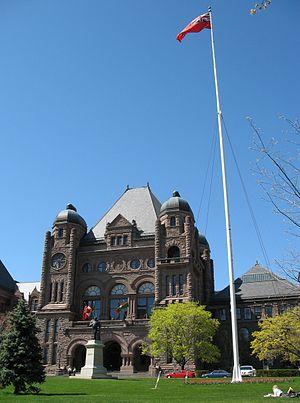
Le style roman richardsonien est un style de l'architecture américaine historiciste tirant son nom de l'architecte américain Henry Hobson Richardson dont le Trinity Church à Boston est considérée comme l'œuvre maîtresse.
Le Queen's Park est un parc historique du centre-ville de Toronto, au Canada. Il abrite le siège de l'Assemblée législative de l'Ontario et du gouvernement de l'Ontario, si bien que l'expression Queen's Park est généralement utilisée pour désigner les instances dirigeantes de l'Ontario. Le parc fait à l'origine partie de l'Université de Toronto, mais celle-ci l'a cédé au Gouvernement de l'Ontario en 1859 pour une durée de 999 années.
Toronto est la ville la plus peuplée du Canada et la capitale de la province de l'Ontario. Elle se situe dans le Sud-Est du Canada, sur la rive nord-ouest du lac Ontario. Selon le recensement de 2016, Toronto compte plus de 2,7 millions d'habitants, faisant d'elle la quatrième ville la plus peuplée en Amérique du Nord. Son aire métropolitaine compte 5,9 millions d'habitants, et la mégalopole du Golden Horseshoe, dont elle est le cœur, plus de 8,7 millions d'habitants en 2011, soit le quart de la population canadienne. Ville mondiale, Toronto est le centre bancaire, financier, commercial et artistique du Canada anglophone, et l'une des villes les plus multiculturelles et cosmopolites au monde.